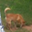
Label: dog